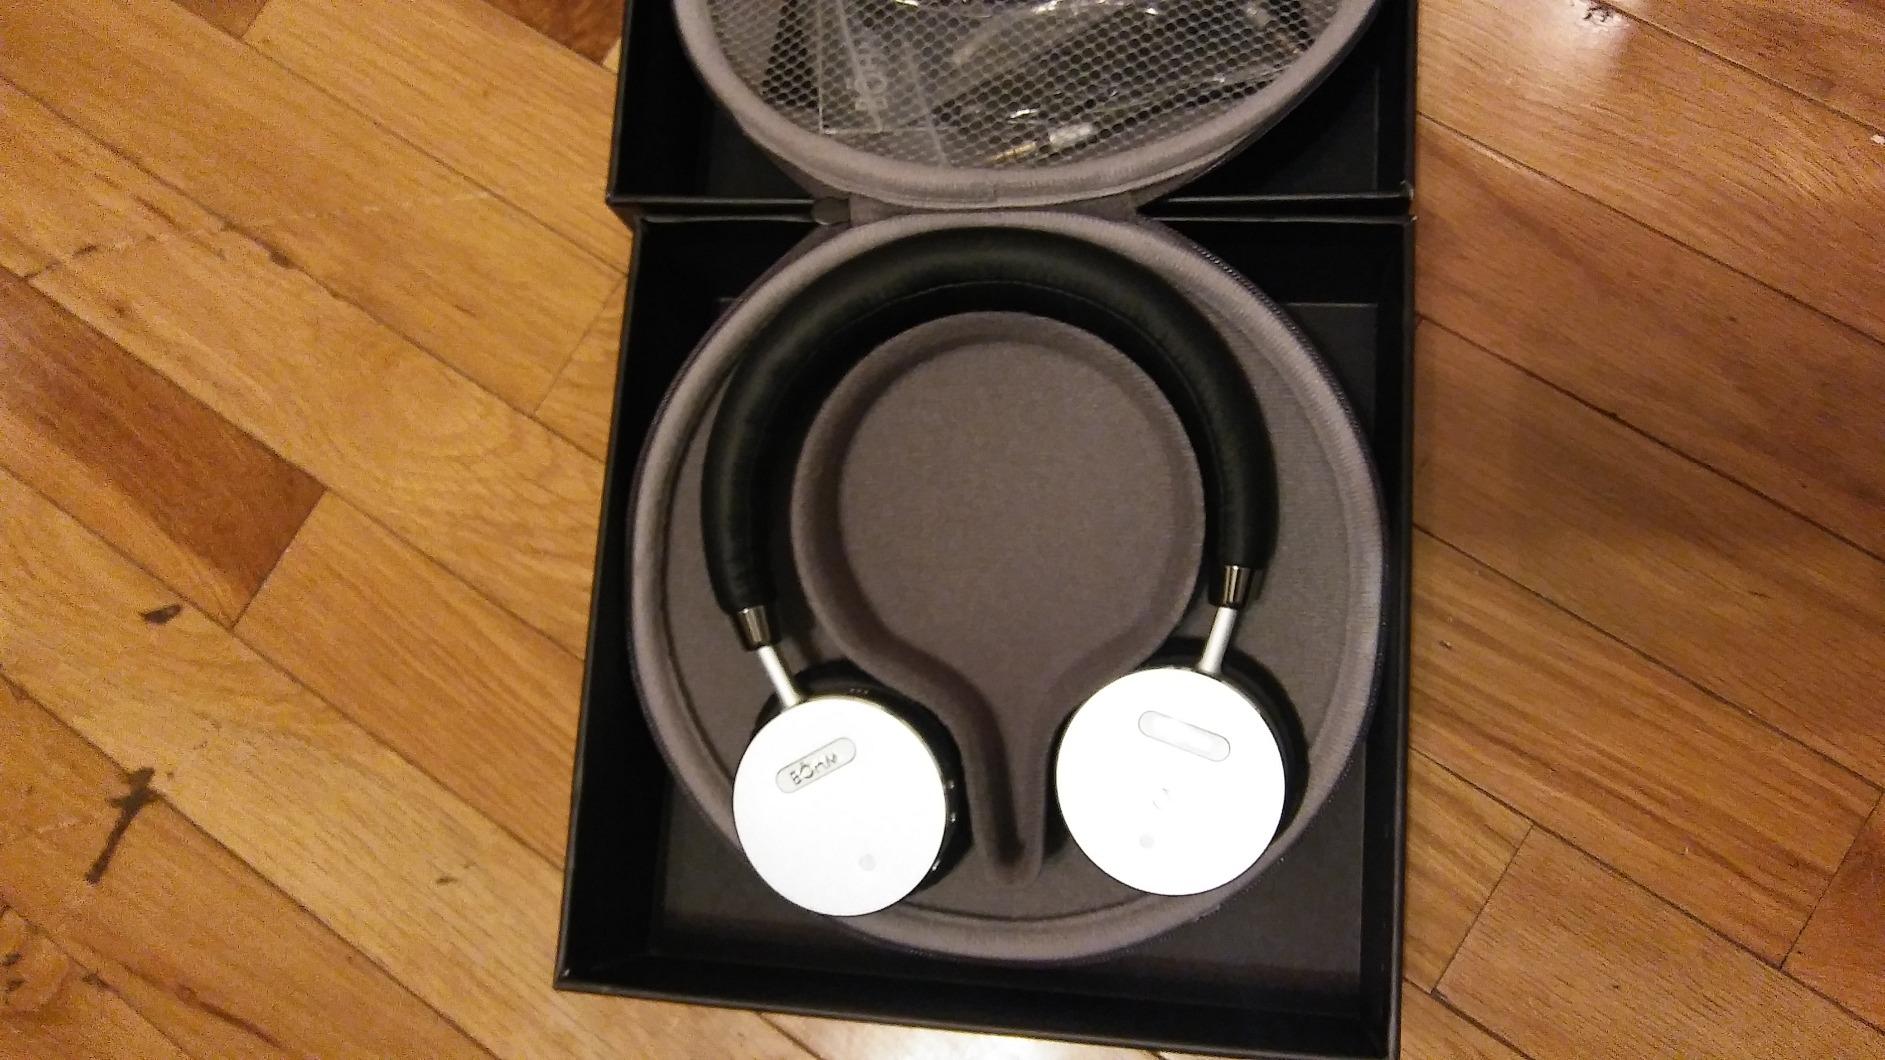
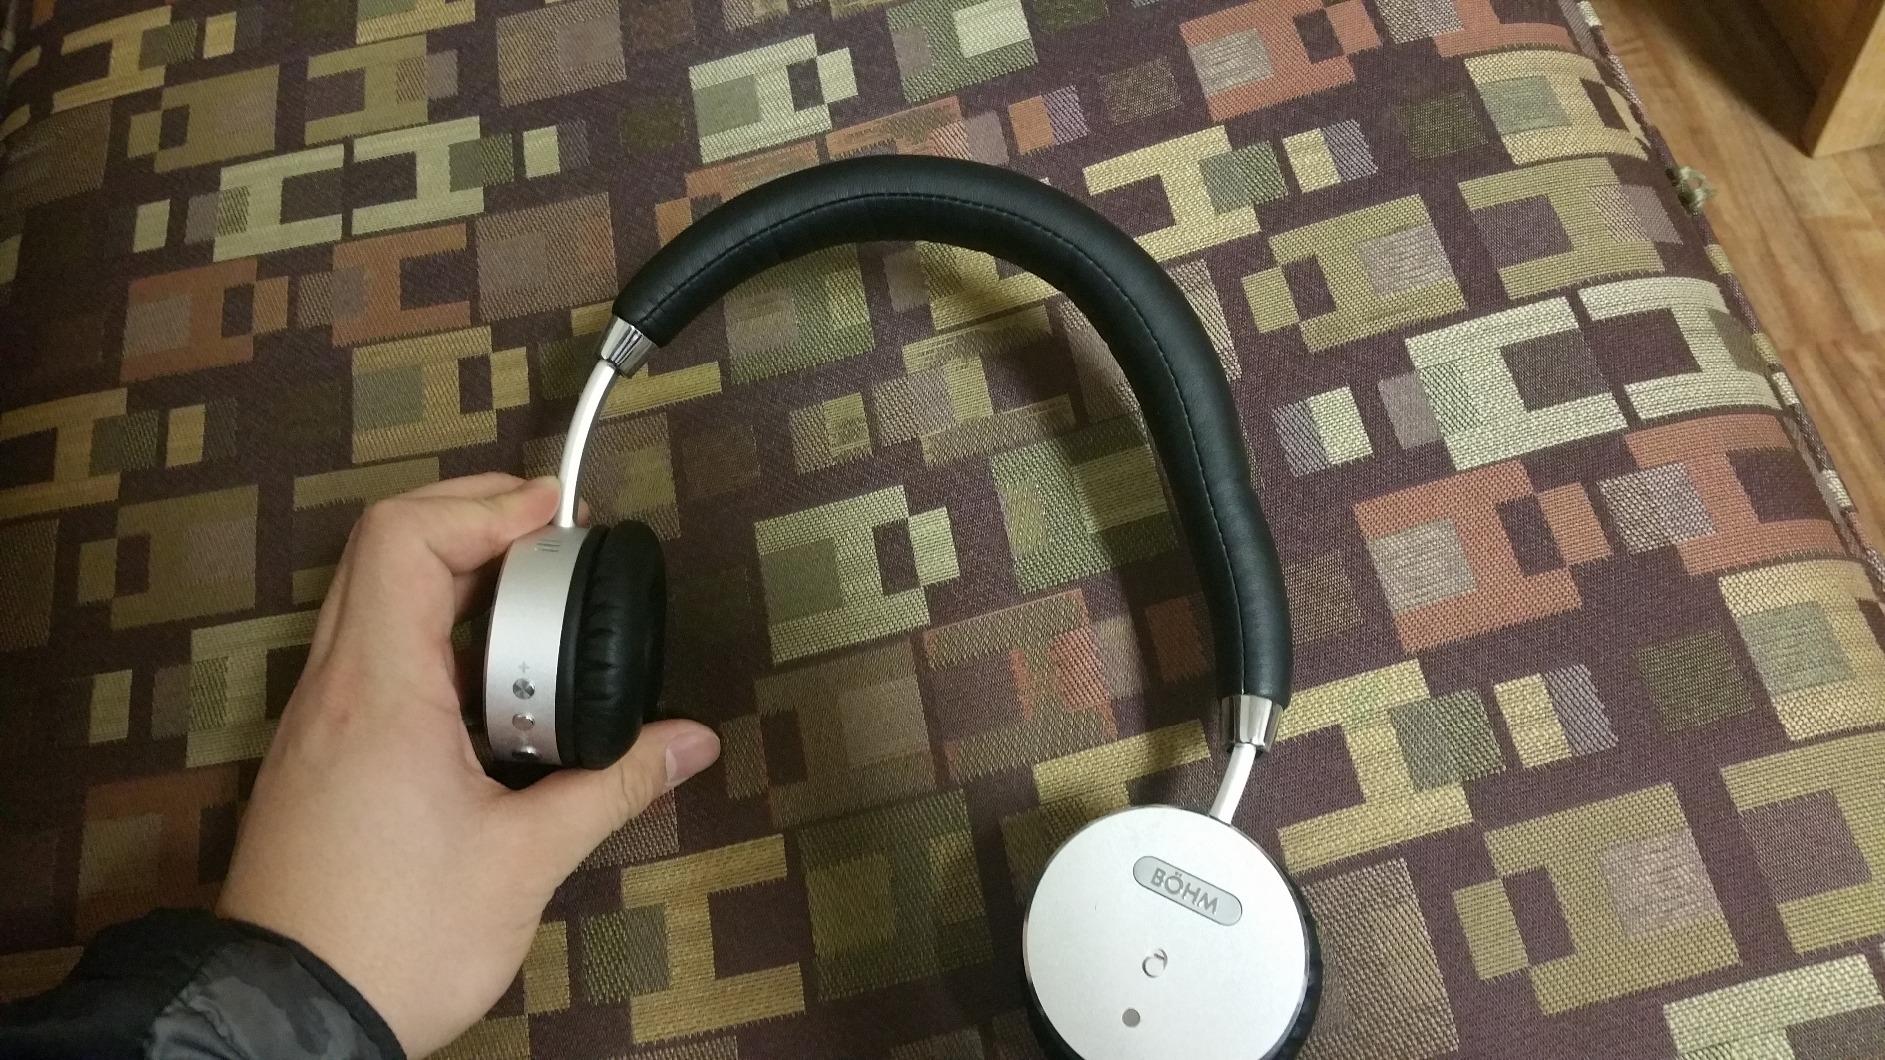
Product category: headphones
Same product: yes